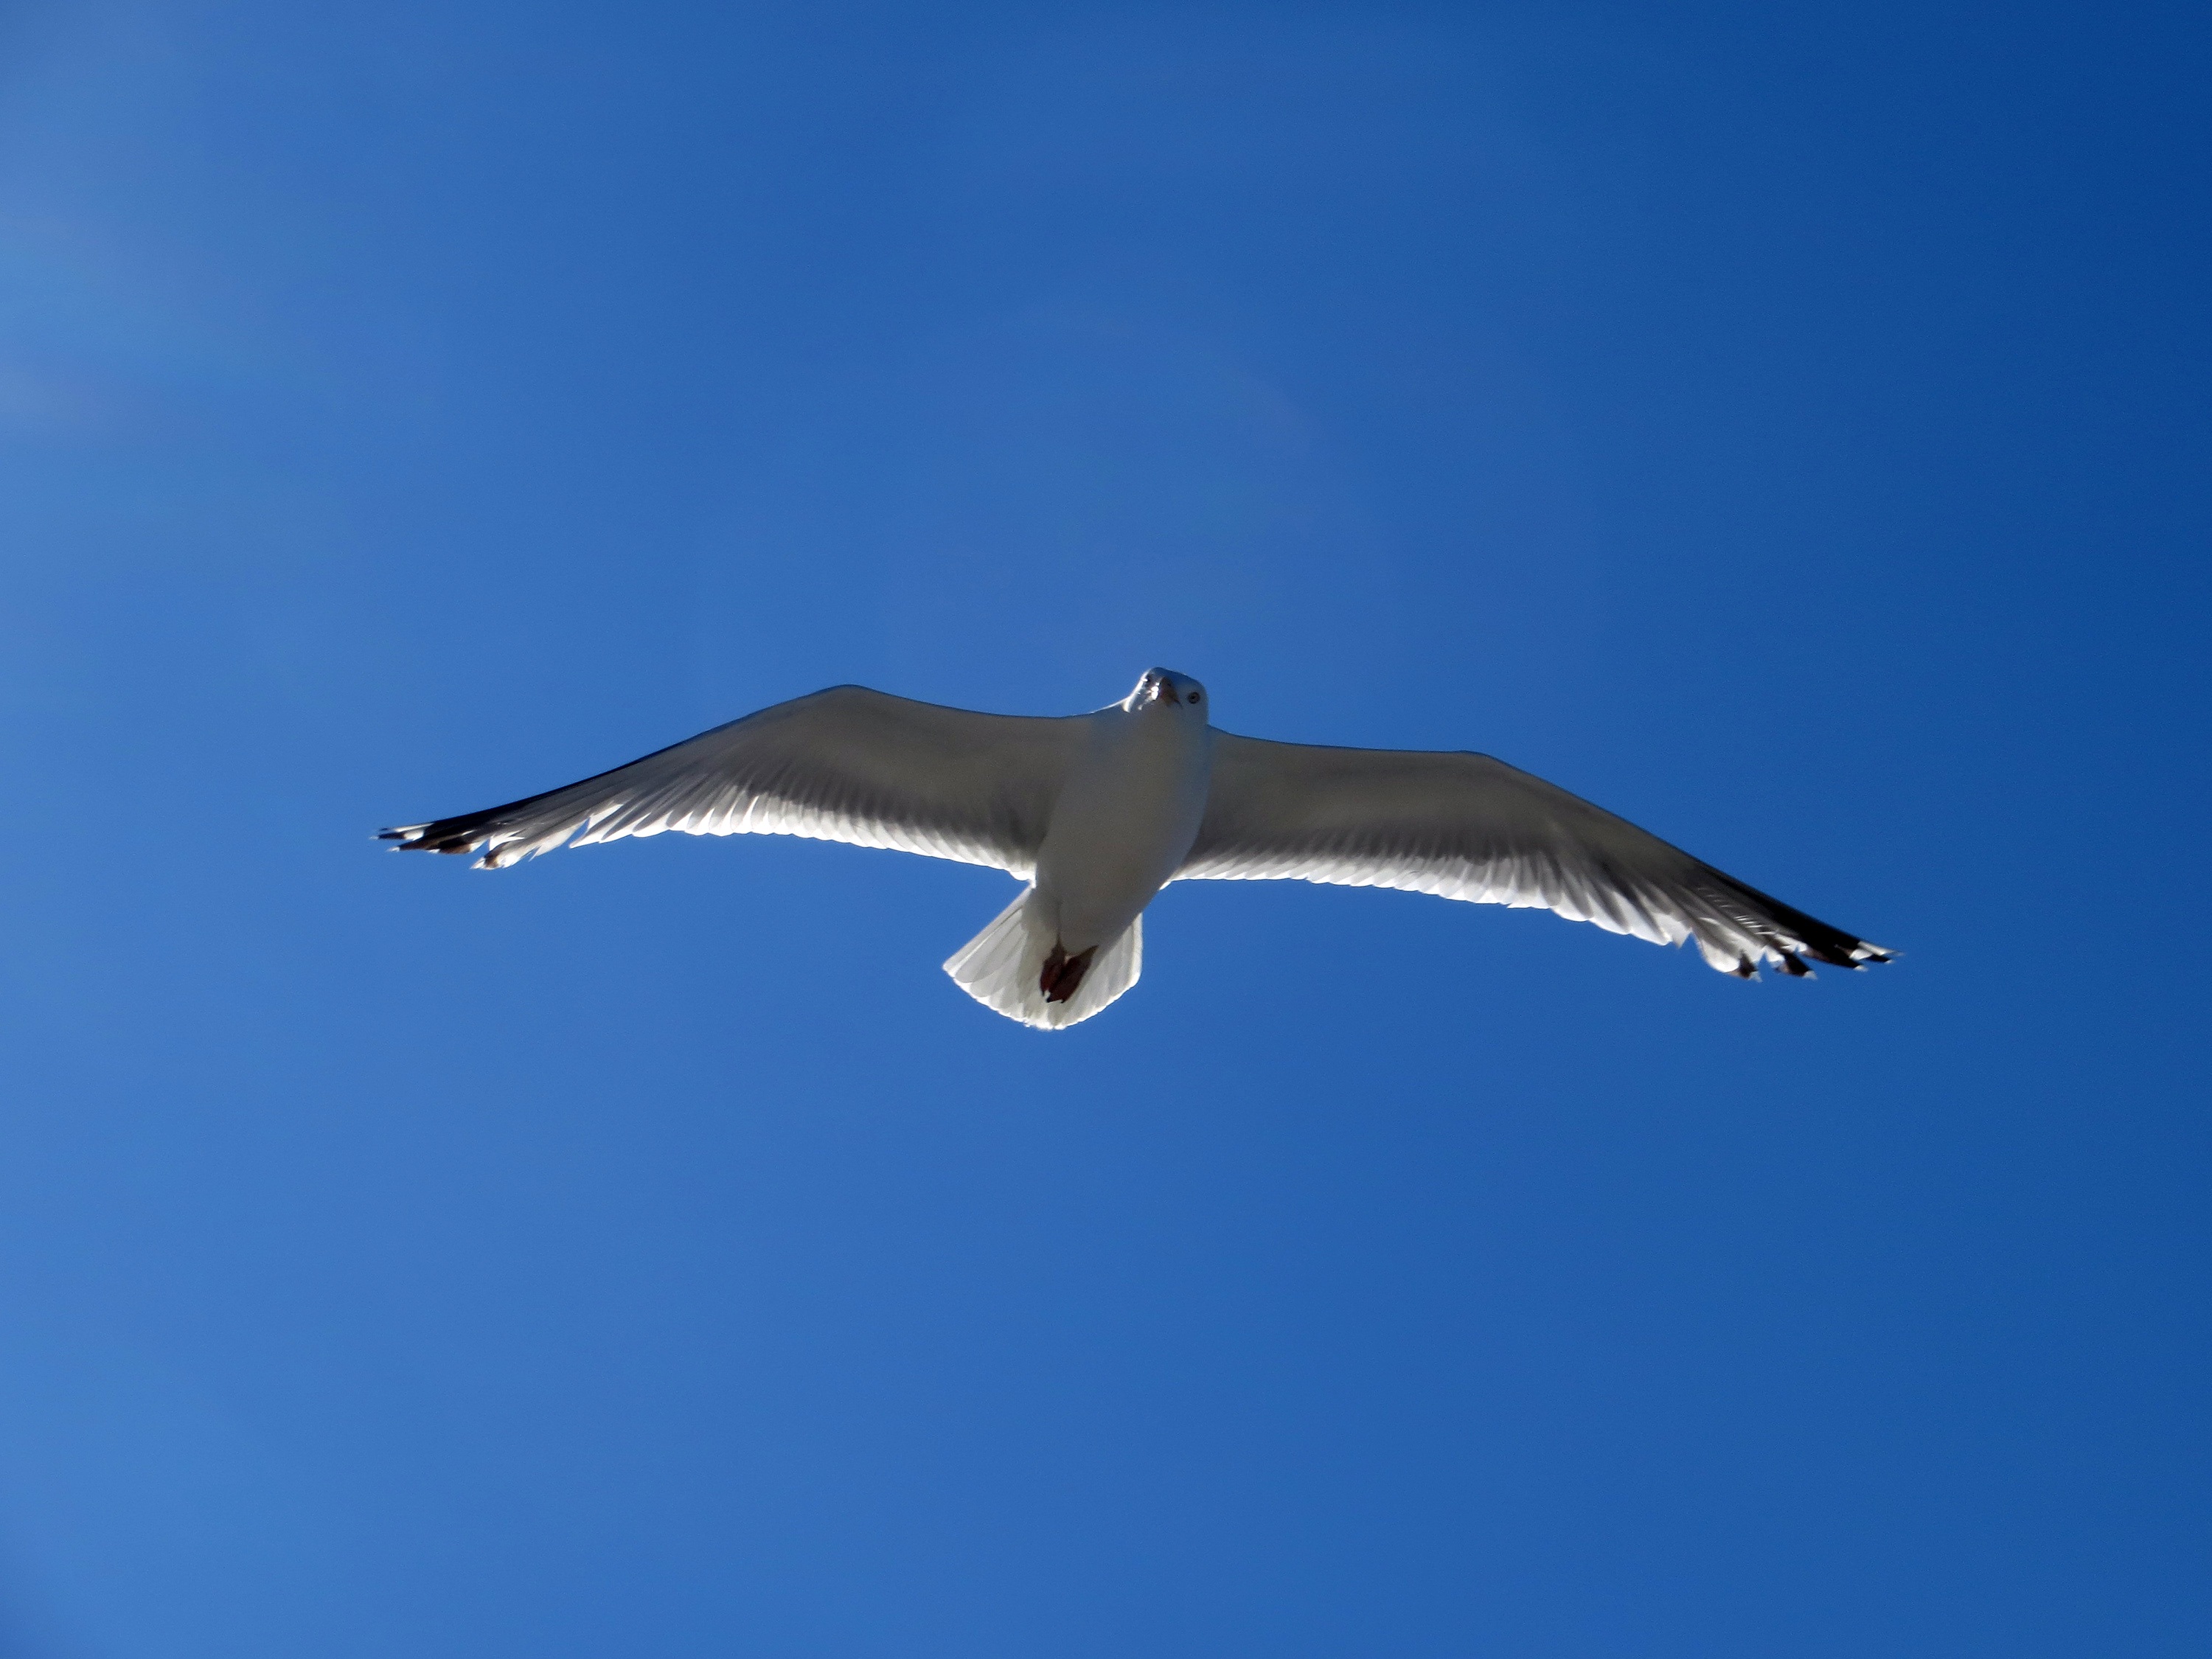
coast, bird, wing, sky, seabird, fly, seagull, airplane, vehicle, gull, flight, glide, airliner, sail, vertebrate, elegant, albatross, baltic sea, charadriiformes